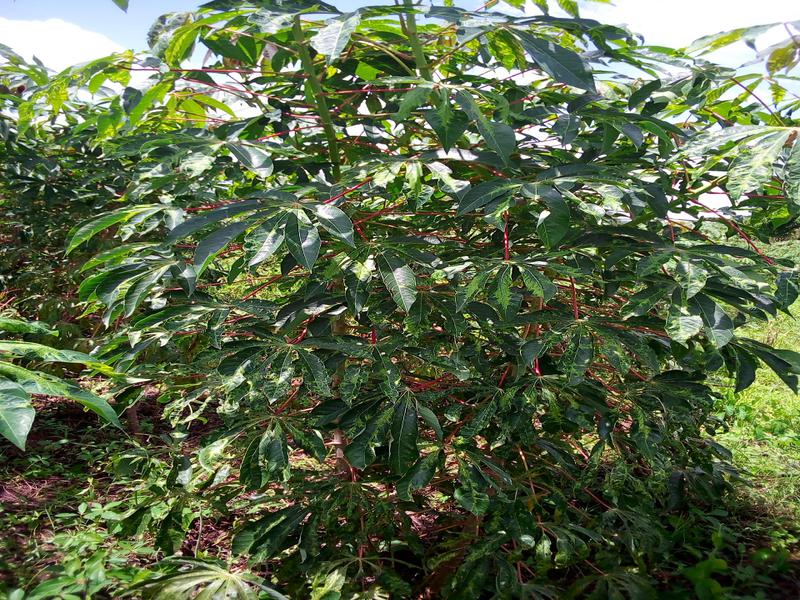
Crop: cassava
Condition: bacterial_blight